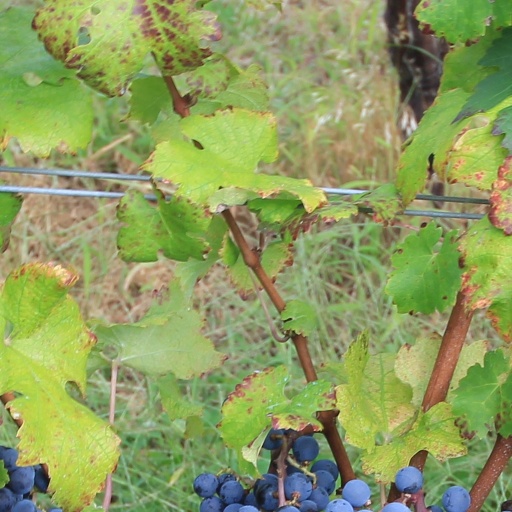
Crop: grape